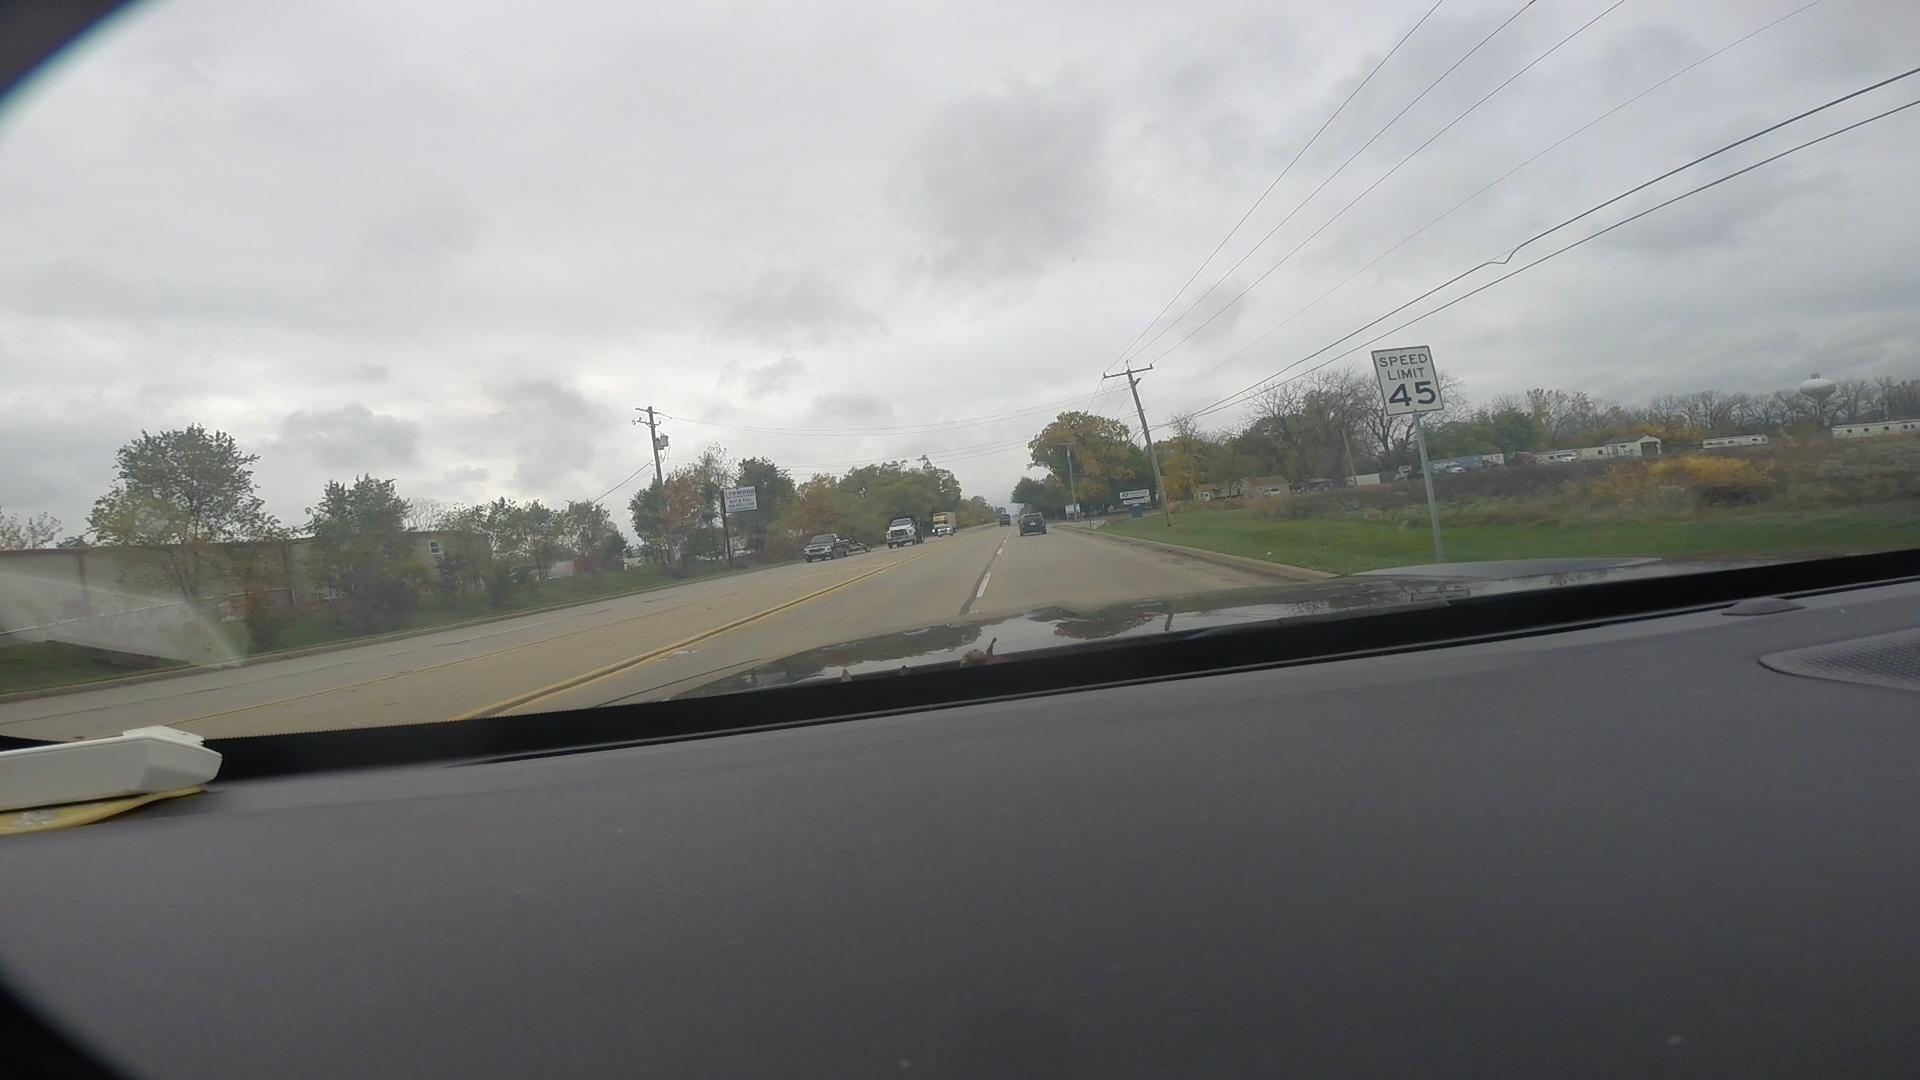
Speed limit sign label: mph45